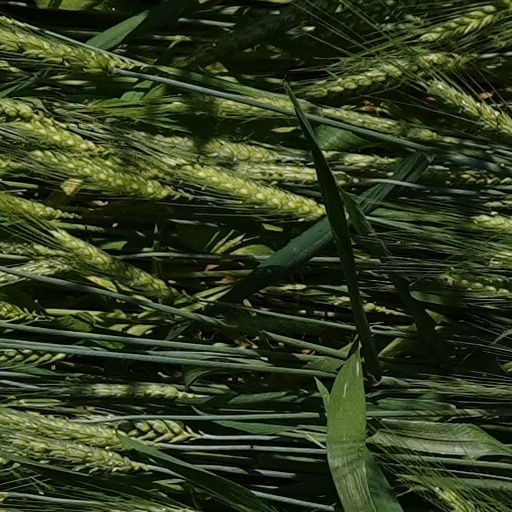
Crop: wheat